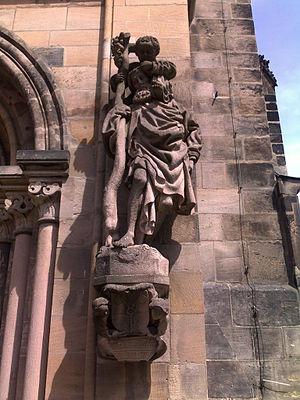
L'église Saint-Sébald de Nuremberg, en allemand St. Sebald Kirche ou Sebalduskirche est une église du Moyen Âge tardif, nommée ainsi d'après un ermite de nom Sébald qui vivait dans la région de Nuremberg vers le VIIIᵉ siècle. Avec l'église Notre-Dame et l'église Saint-Laurent, elle est l'une des constructions confessionnelles marquantes de la ville. Elle est située sur le chemin menant de la place du marché au château fort, près de l’hôtel de ville. Le mobilier intérieur est remarquable par sa grande richesse. Depuis la réforme, l'église Saint-Sébald est, avec l'église Saint-Laurent, l'une des deux grandes églises protestantes de la ville. Elles sont toutes deux propriété de l'église évangélique luthérienne en Bavière.